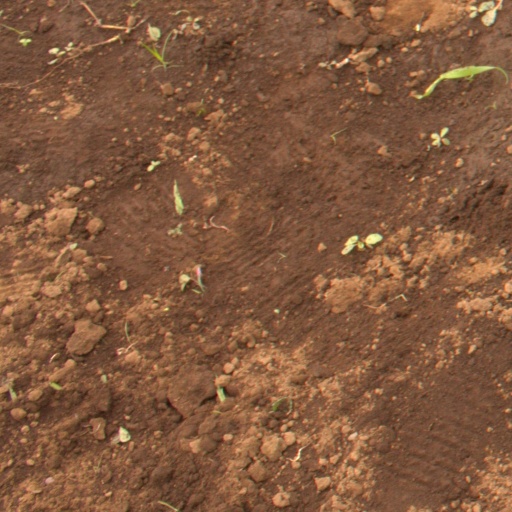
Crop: soybean